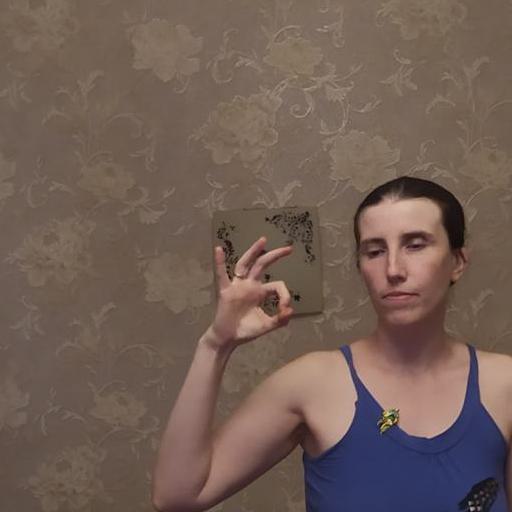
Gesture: ok